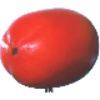
Label: Kaki 1